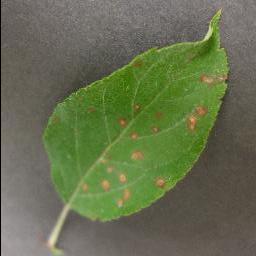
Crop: apple
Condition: cedar_rust